Paadal Petra Sthalam

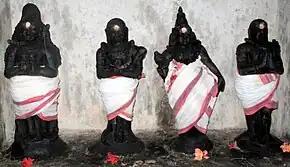
The three foremost Nayanars with Manikkavacakar - collectively called the Nalvar: (from left) Sambandar, Appar, Sundarar, and Manikkavacakar.

Tevaram literally means, "garland of divine songs" and refers to the collection of verses sung in praise of Shiva, the supreme god of the Shaivite sect of Hinduism, by three Tamil poets known as Shaiva Kuruvars - Sambandar, Appar, and Sundarar. The three are considered the primary three among the sixty-three Nayanars. The former two lived during the 7th century CE while the latter around the 8th century CE. All songs in Tevaram are believed to be in sets of ten songs, called "patikam" in Tamil. Some musical experts consider Tevaram as a divine musical form. There is a common view that Sanskritisation of names of the temples are carried out in later period that superseded the names mentioned in Tevaram - some of the common examples are Chidambaram as against Tillai in Tevaram and Kumbakonam as against Kudanthai.